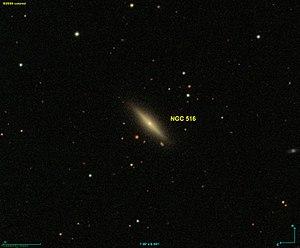
Image créée à l'aide du logiciel Aladin Sky Atlas du Centre de Données astronomiques de Strasbourg et des données de SDSS (Sloan Digital Sky Survey).
NGC 516 est une galaxie lenticulaire située dans la constellation des Poissons à environ 109 millions d'années-lumière de la Voie lactée. Elle a été découverte par l'astronome prussien Heinrich d'Arrest en 1862.